Andrew Taylor (architect)

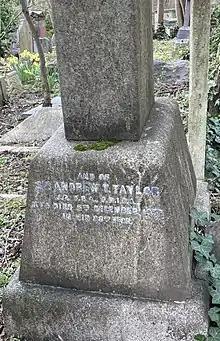
Grave of Sir Andrew Taylor in Highgate Cemetery

Taylor retired from architecture in 1904, returning to London, England. He pursued a political career as a Conservative Party municipal councillor. He was elected to London County Council on 24 October 1908, representing Hampstead, and served until 1926. From 1911 to 1937 he also served as Chair of the Architectural Education Committee and Chair of the Slade Committee at University College London. In 1926 he was knighted for his political work.